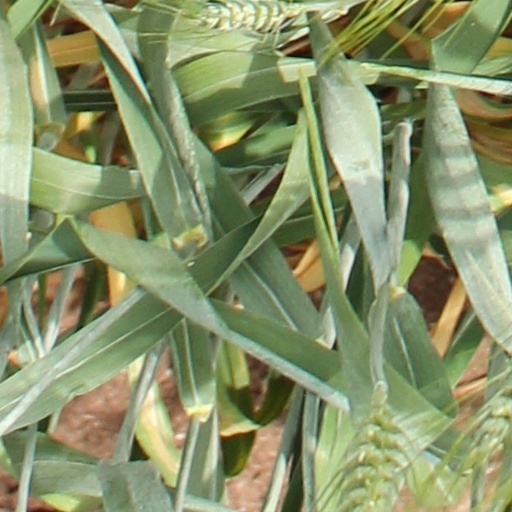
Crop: wheat